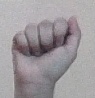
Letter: saad